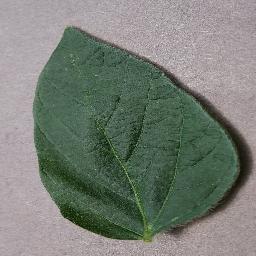
Label: Soybean___healthy